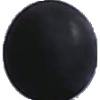
Label: Grape Blue 1